John Coate

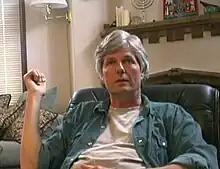
John Coate, date unknown.

John Coate (born January 17, 1951) is an American media executive and advocate for online communities. He was one of the original members of The Farm, an intentional community founded in 1971, and brought lessons learned from building that community to bear in his work online.